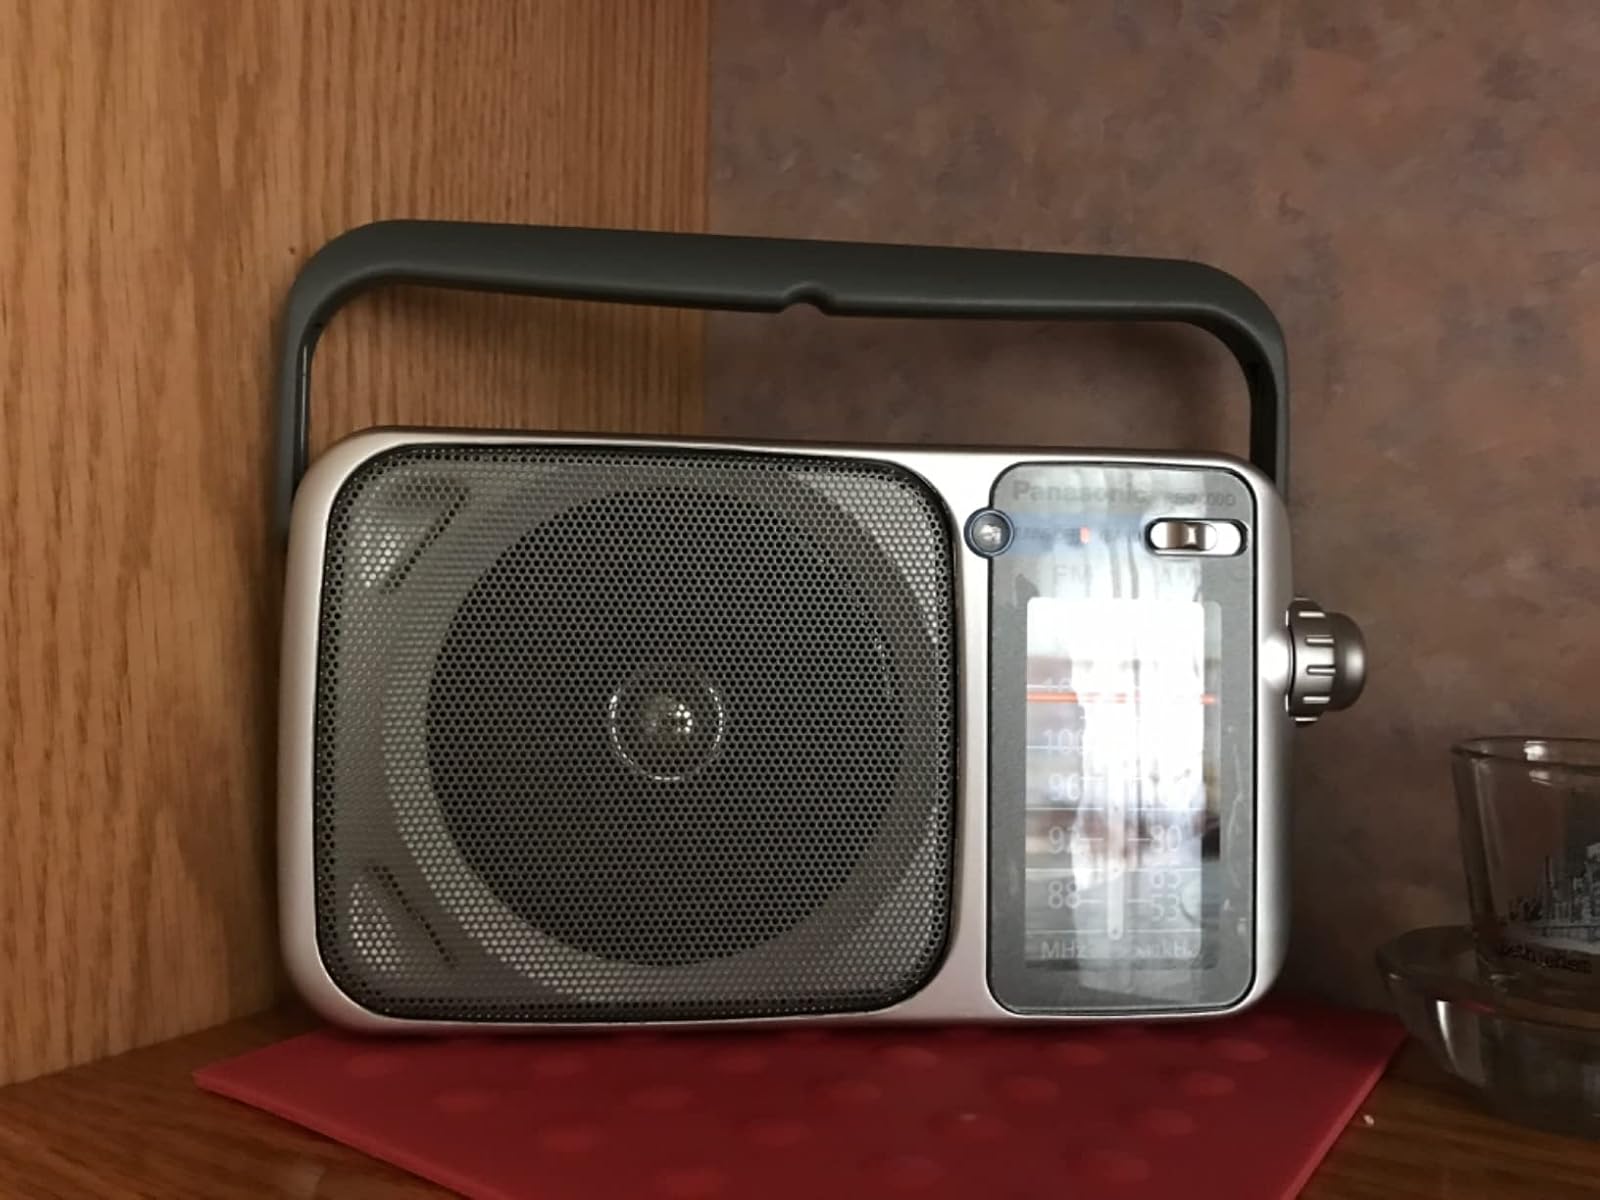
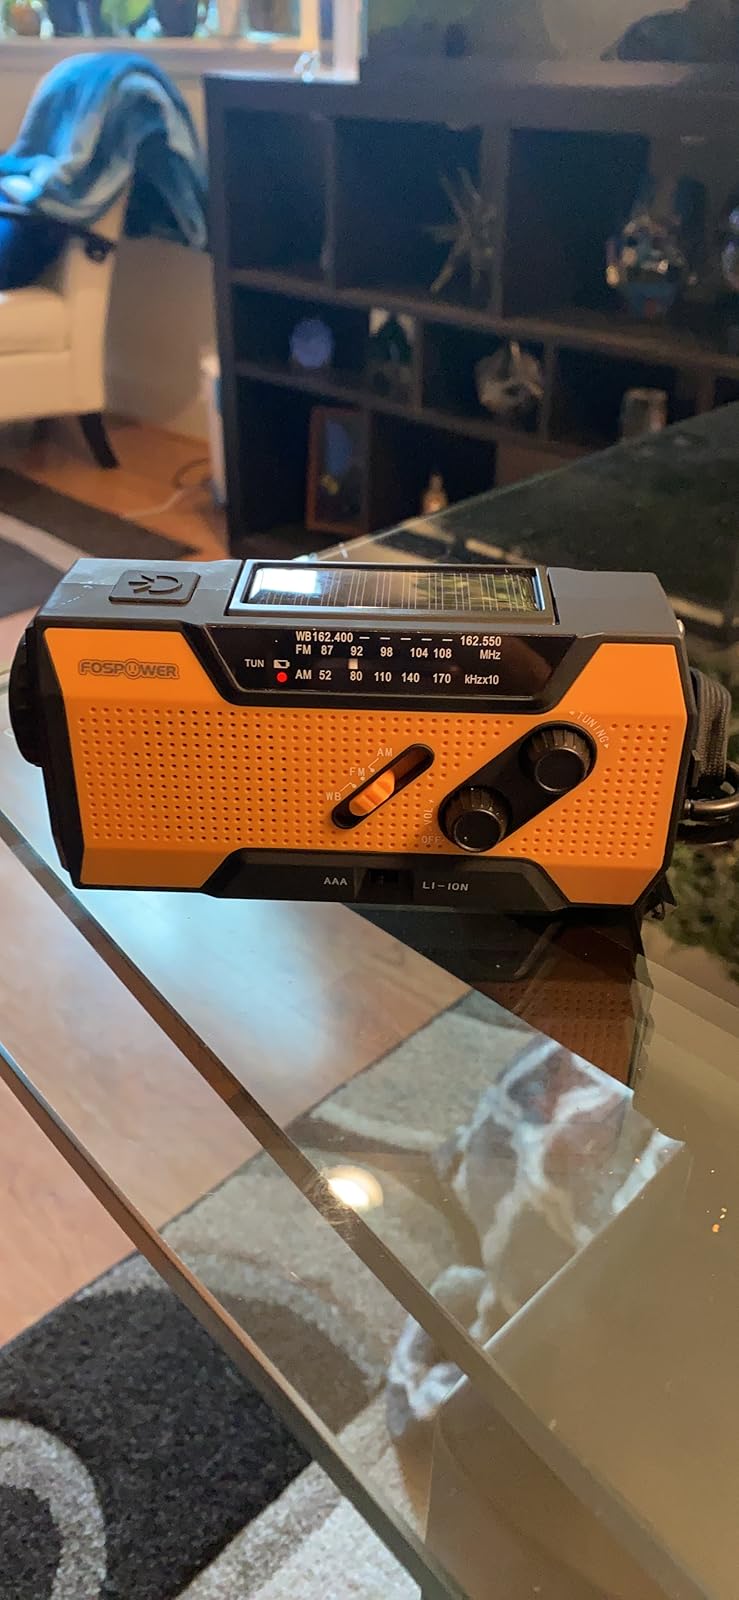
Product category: radio
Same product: no